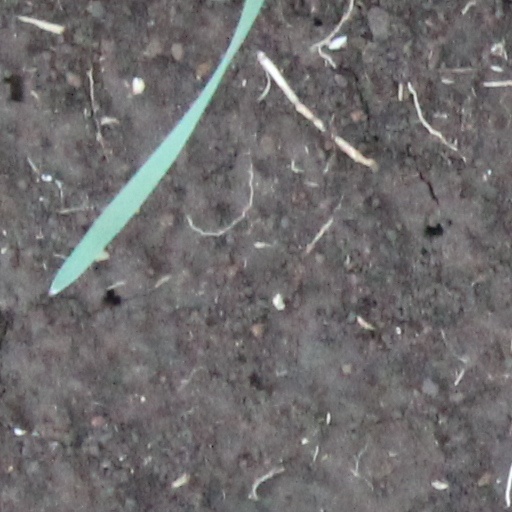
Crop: wheat